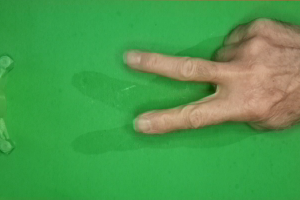
Label: scissors